Statue of Christopher Columbus (Philadelphia)

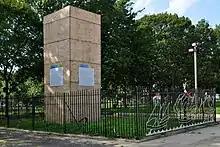
Boxed statue of Christopher Columbus (Philadelphia, June 2020)

On August 12, 2020, the Philadelphia Art Commission issued an order to remove the statue from Marconi Plaza and to place it in temporary storage. This followed an endorsement of a city proposal, two weeks prior, by the Philadelphia Historical Commission, to remove the statue, citing public safety and susceptibility of damage to the statue as a result of the George Floyd protests. A judge later halted the order, while a legal battle continues in the courts. Citing preservation of the statue pending a final decision, the City of Philadelphia had it boxed. On August 17, 2021 a judge from Philadelphia Common Pleas Court ruled the decision for removing the statue to be without legal merit, and on December 9, 2022, a ruling by the Pennsylvania Commonwealth Court ordered the plywood box enclosure to be removed.